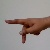
The image shows a hand gesture representing the letter 'P' in Indian Sign Language.